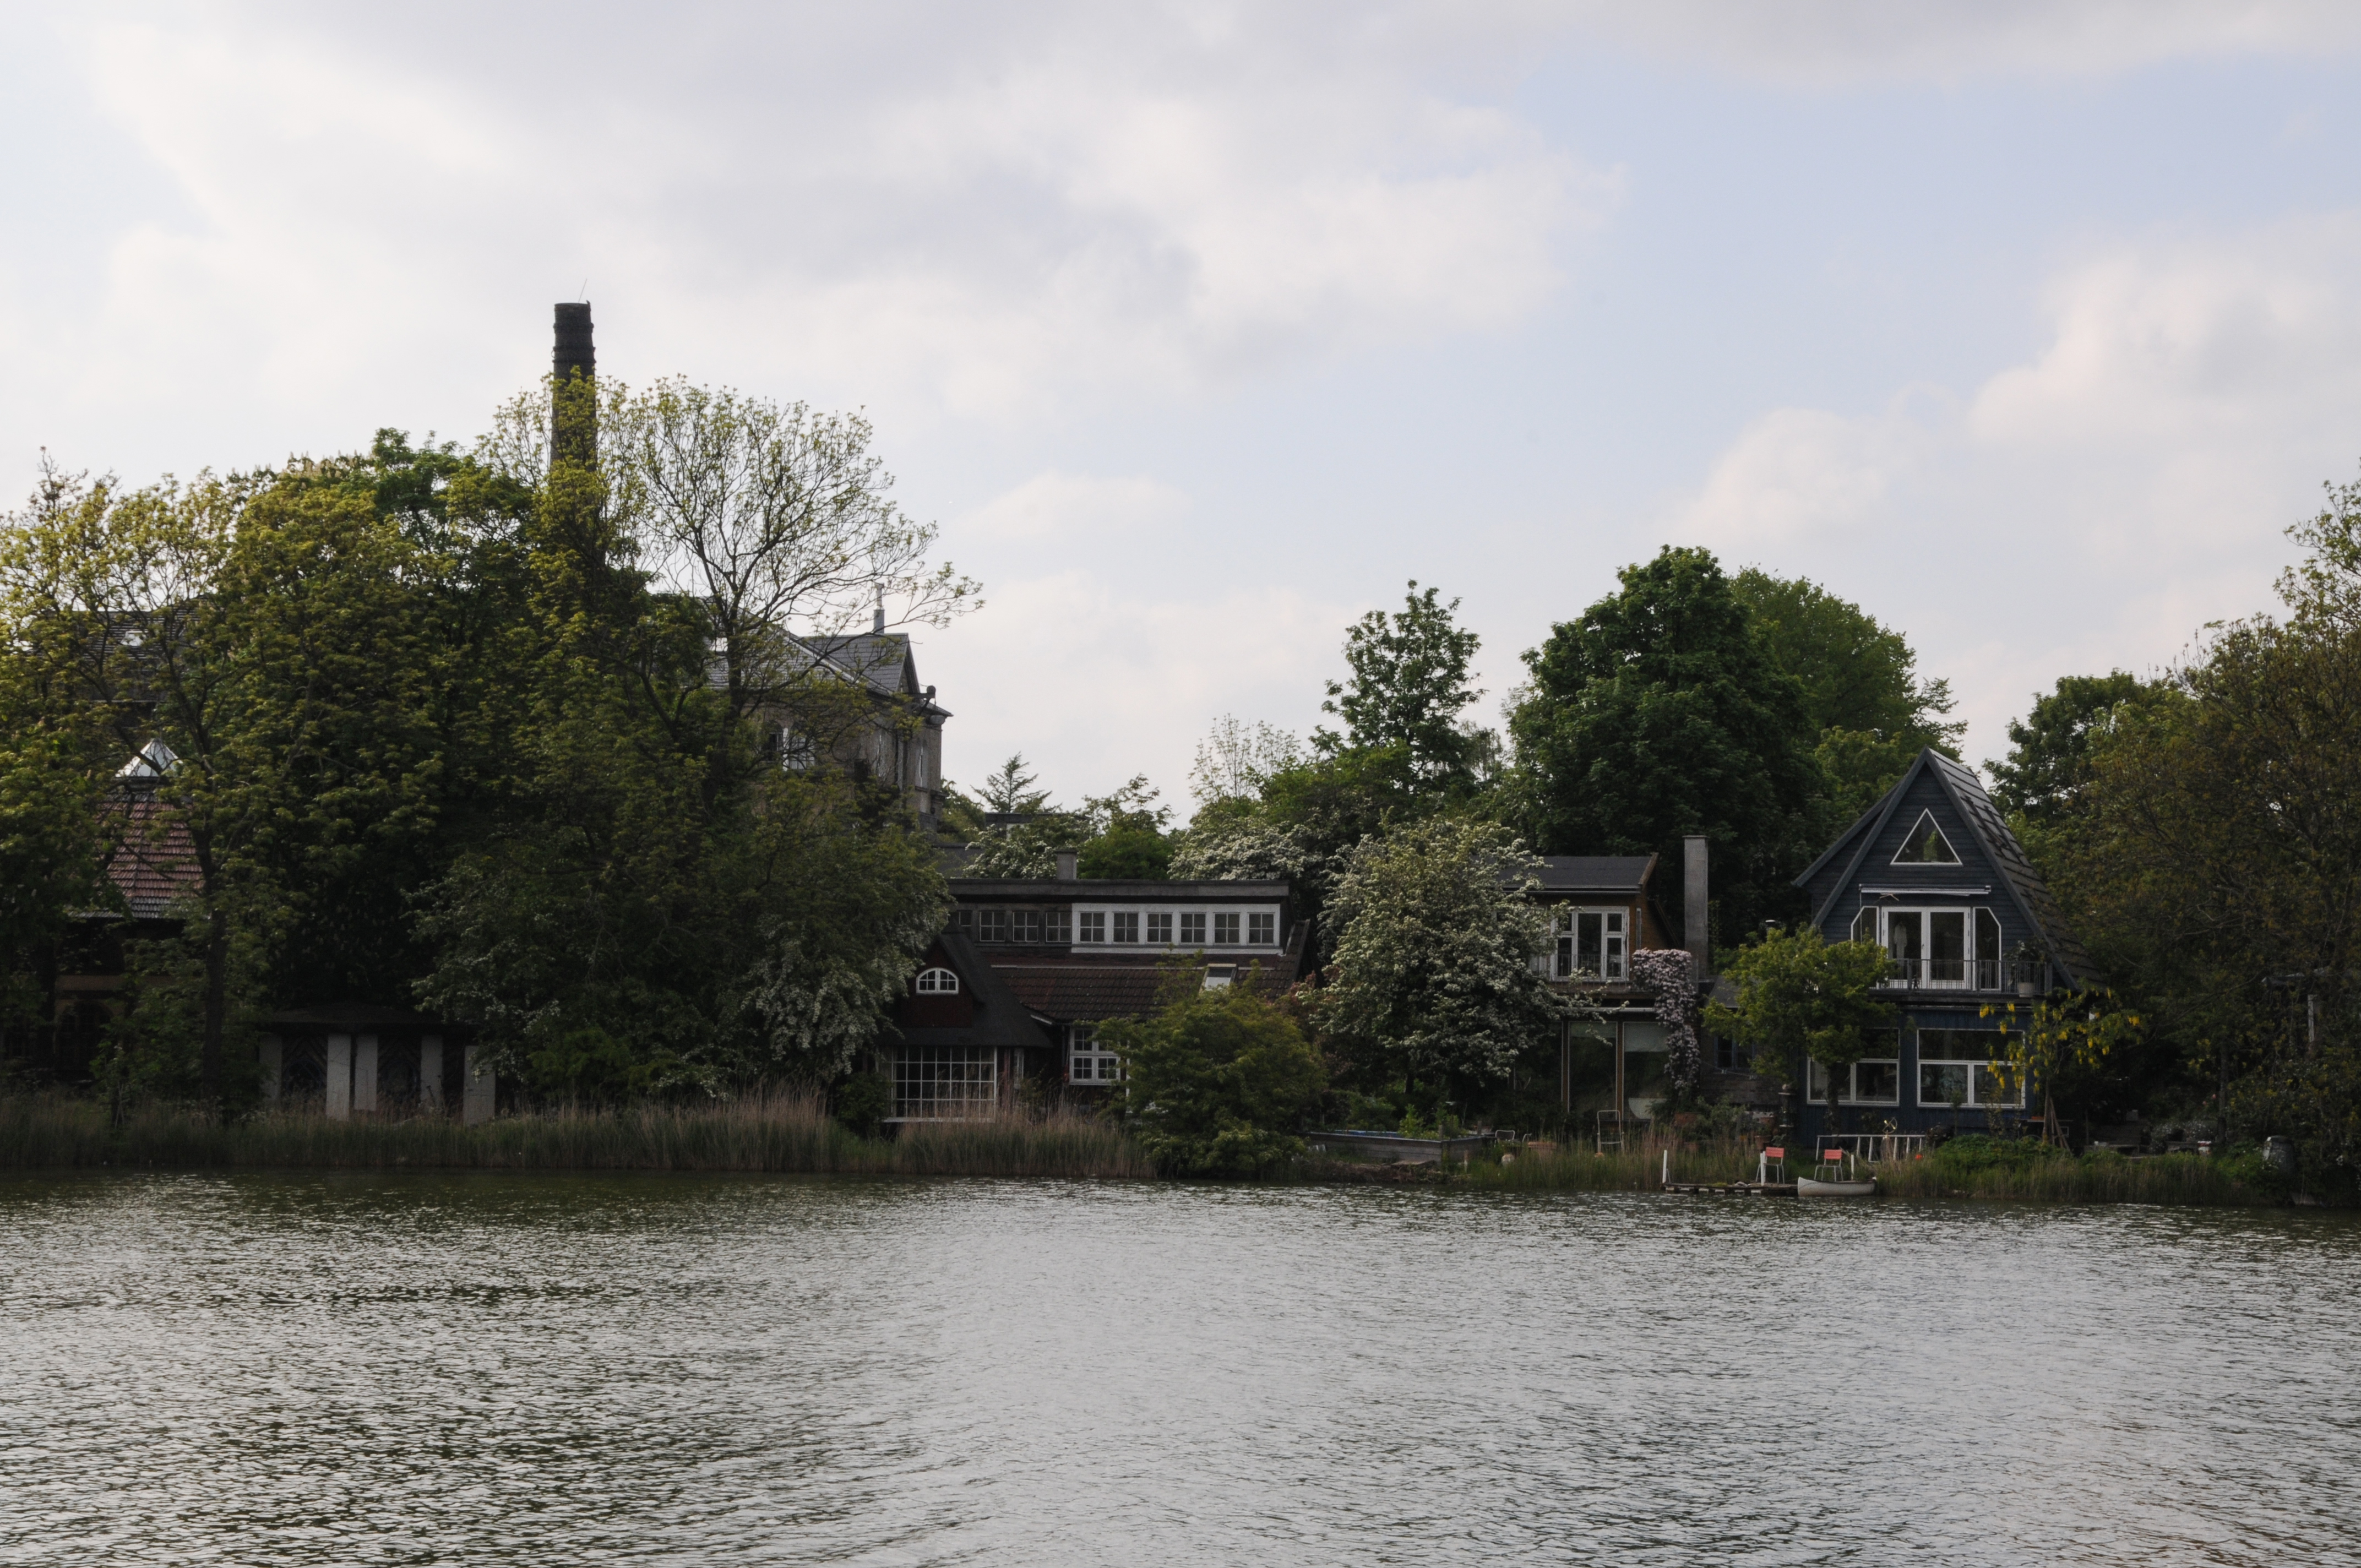
house, trees, water, lake, Christiania, copnehagen, waterway, river, bank, canal, tree, bayou, watercourse, sky, pond, reflection, home, cloud, channel, rural area, architecture, estate, building, plant, lacustrine plain, cottage, floodplain, loch, reservoir, village, city